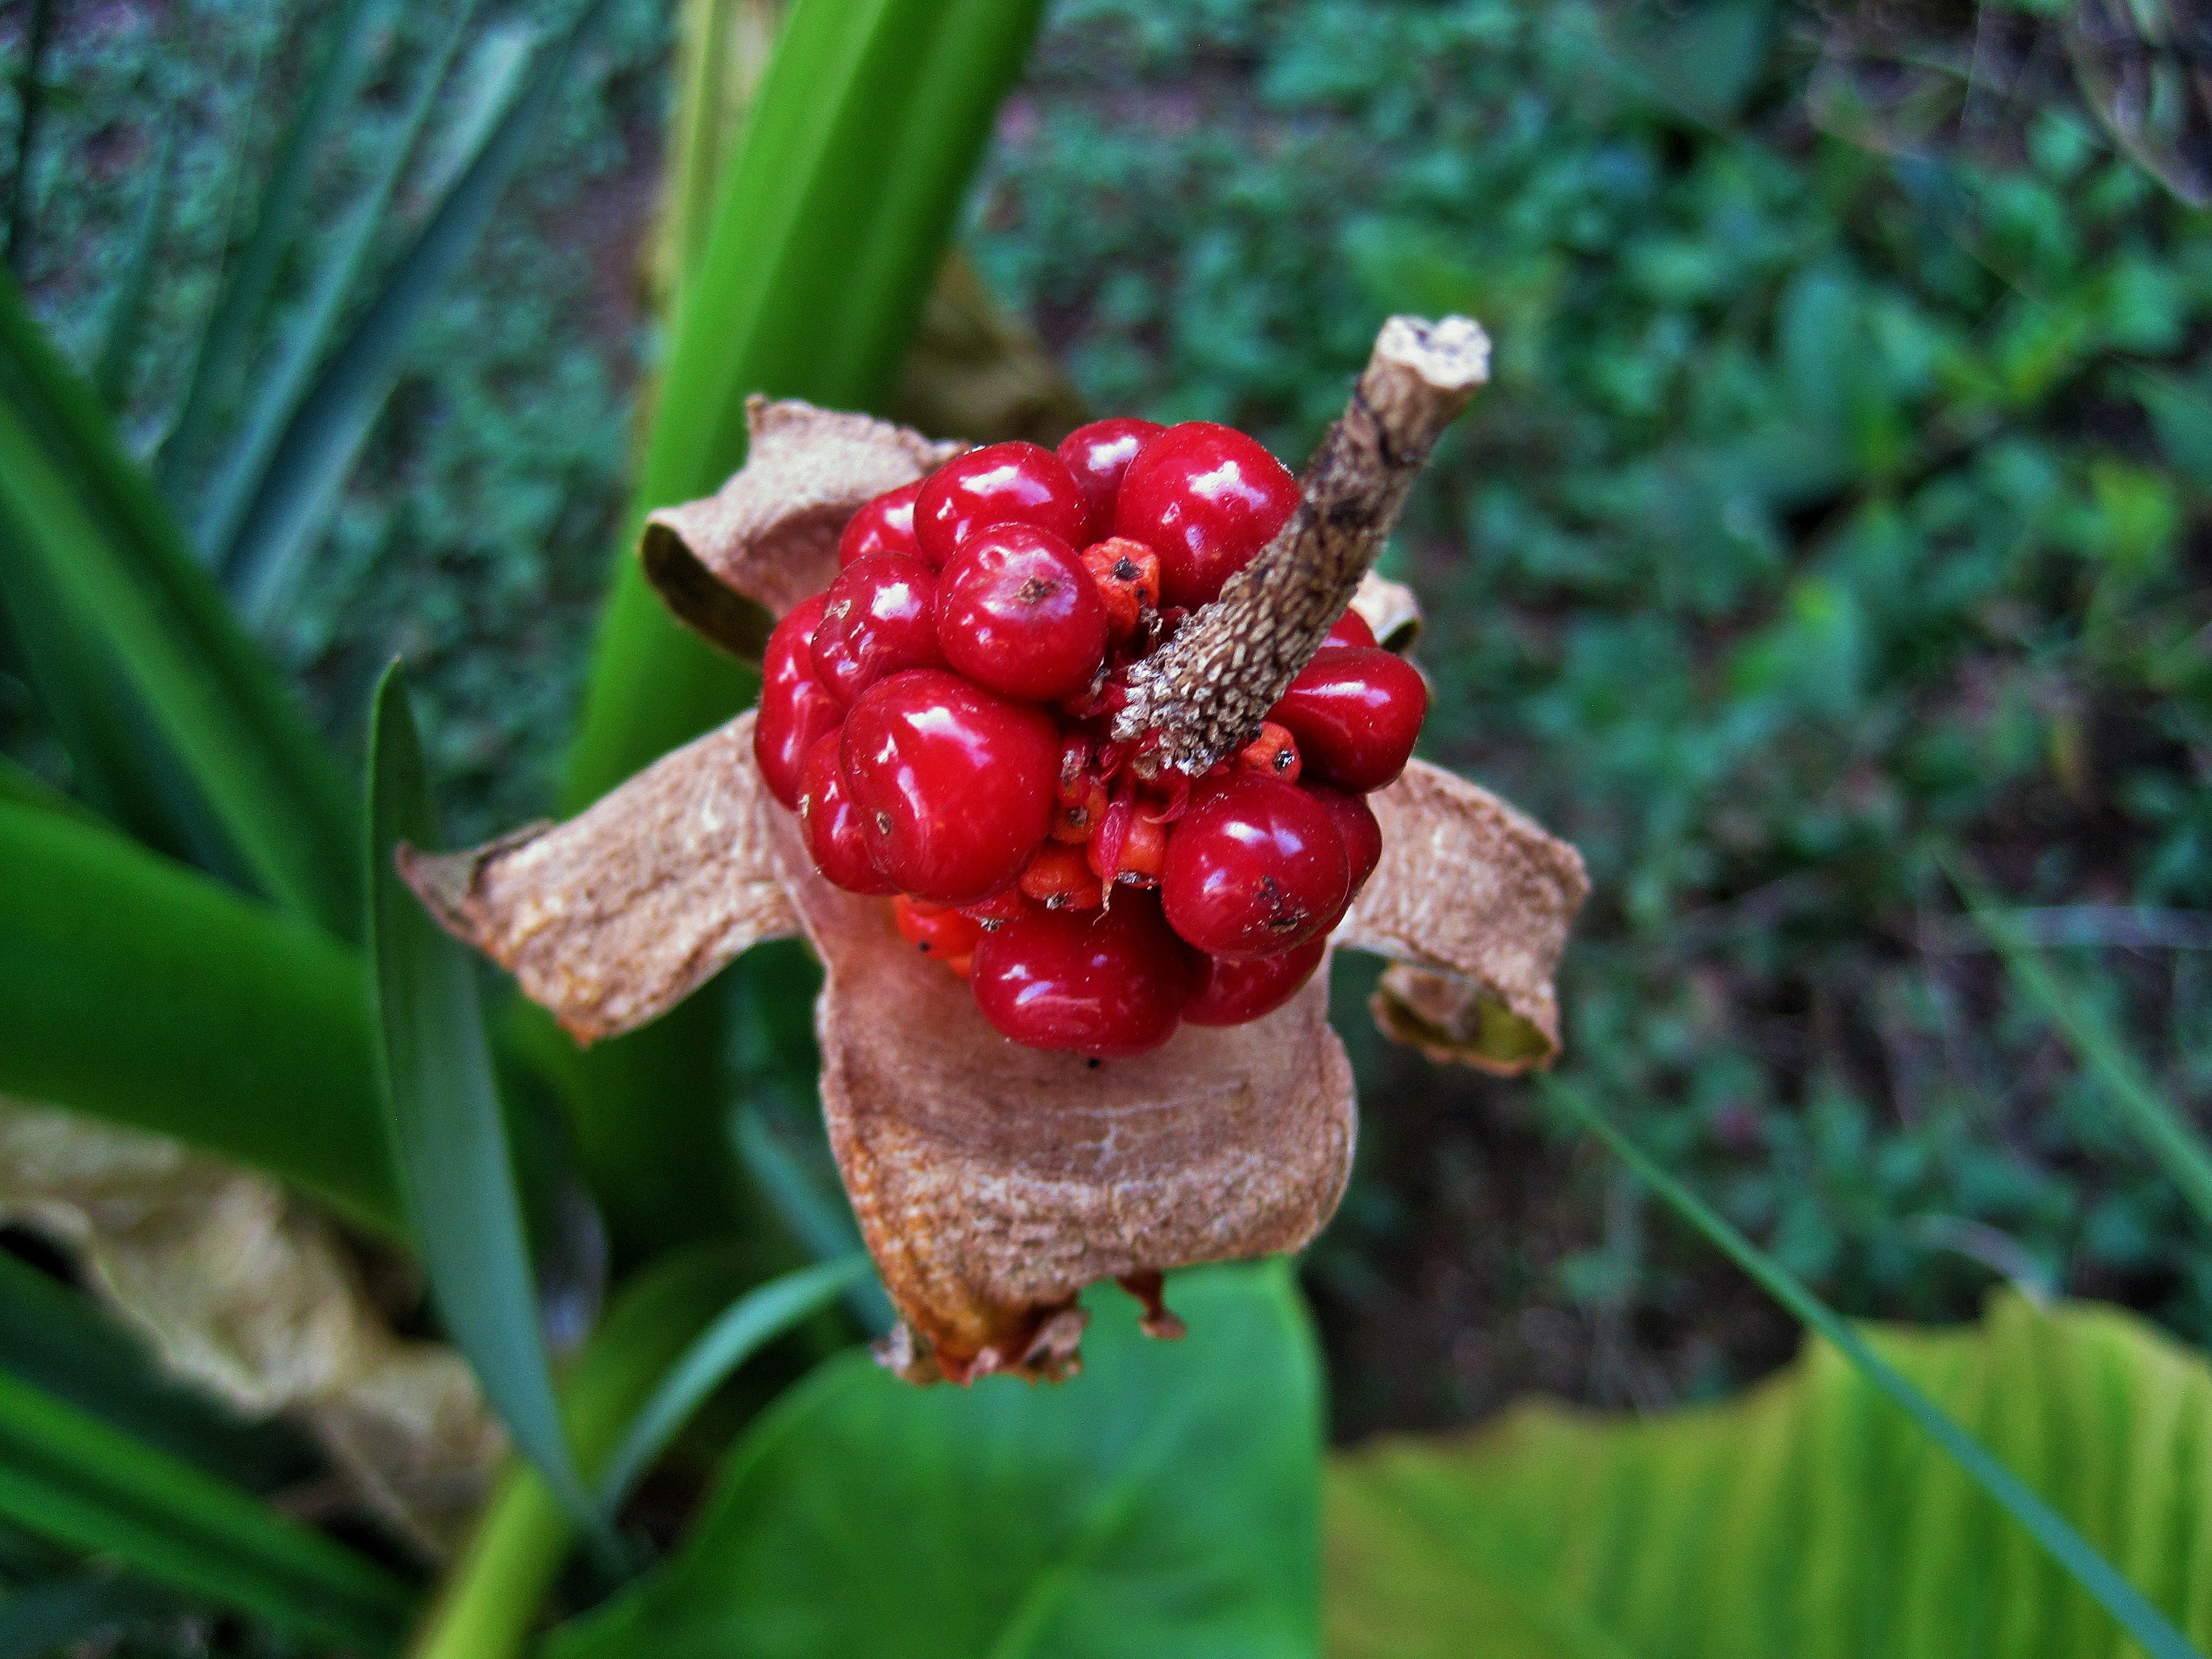
tree, nature, plant, fruit, leaf, flower, green, red, produce, botany, flora, wildflower, seeds, shiny, macro photography, flowering plant, elephant ear, land plant, elephant ear seeds, germinating